Ivychurch Priory

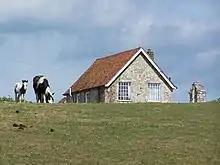

Ivychurch Priory was a medieval monastic house in Alderbury, southeast of Salisbury, Wiltshire, England. According to Historic England, "all that remains is a cylindrical pier with multi-scalloped capital and part of the double-chamfered arch with a respond to the west with a half-pier and capital; this is attached to the west wall of the church which retains one buttress".